Annette Bear-Crawford

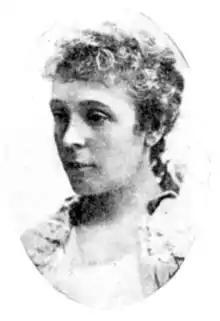

Annette Ellen Bear-Crawford (born Annette Ellen Bear, 23 February 1853 – 7 June 1899) was an Australian women's suffragist and social reformer in Victoria. She was instrumental in uniting and training the women's suffrage organisations in the Colony of Victoria to coordinate a sustained campaign for women to gain the vote. She established a shilling fund to found the Queen Victoria Hospital, Melbourne. She was a social reformer, and successfully agitated to have the age of consent increased, and have women involved in factory inspecting, and policing to ensure the safety of women.